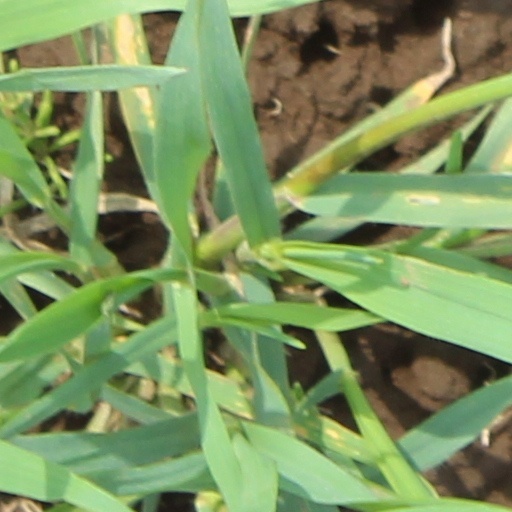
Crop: wheat